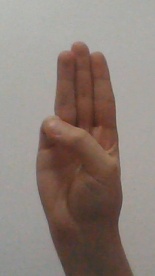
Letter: thaa